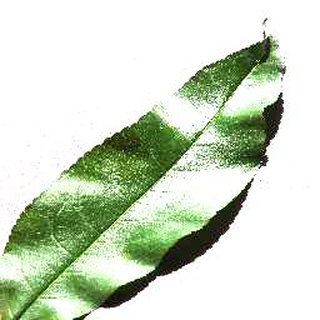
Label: healthy_peach